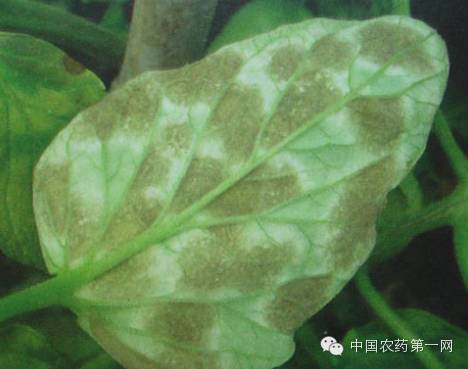
Plant: Tomato
Disease: tomato leaf mold